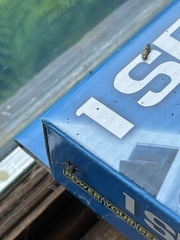
Species: Parasteatoda_tepidariorum